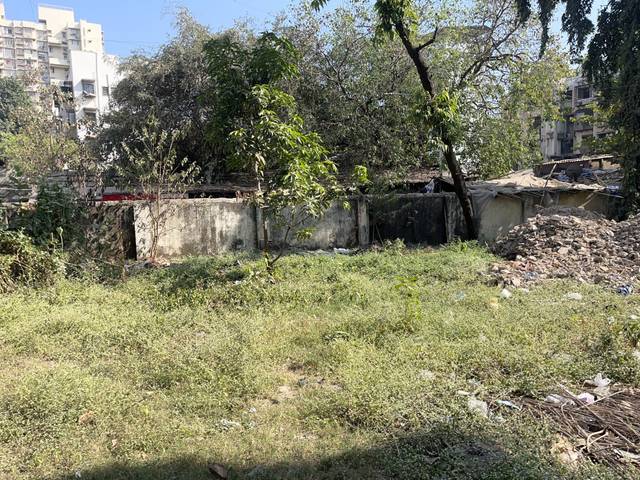
Region: India
Coordinates: 19.204, 72.843